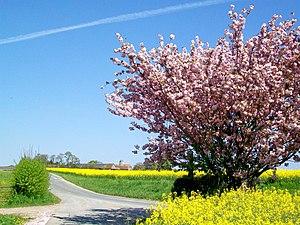
Vue sur Balagny-sur-Aunette avec la tour médiévale de la ferme de Balagny, depuis le chemin rural n° 19 en direction de Chamant.
Chamant est une commune française située dans le département de l'Oise en région Hauts-de-France.